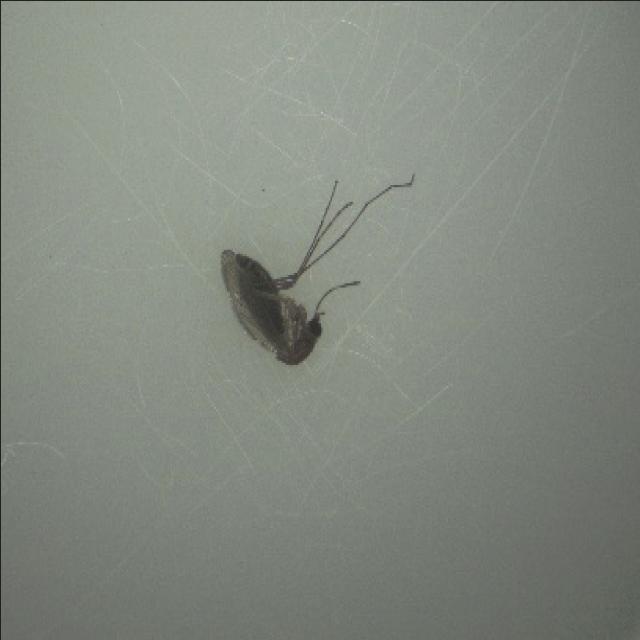
Species: culex_tritaeniorhynchus